Forcipomyia squamipennis

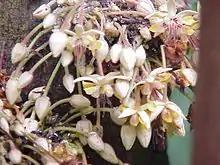
Cacao flowers profusely

Midges in the family Ceratopogonidae are believed to be the most important pollinators of cacao globally, particularly the larger members of the family. The tree flowers profusely but few flowers set, particularly in the dry season; when the tree is under water stress all flowers are dropped within about five days. Successful pollination requires the deposition of at least 35 suitable pollen grains on the receptive parts of the flower, and is dependent on the season.